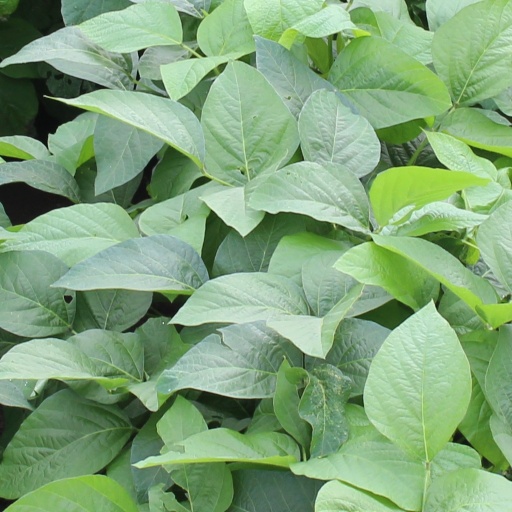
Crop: soybean